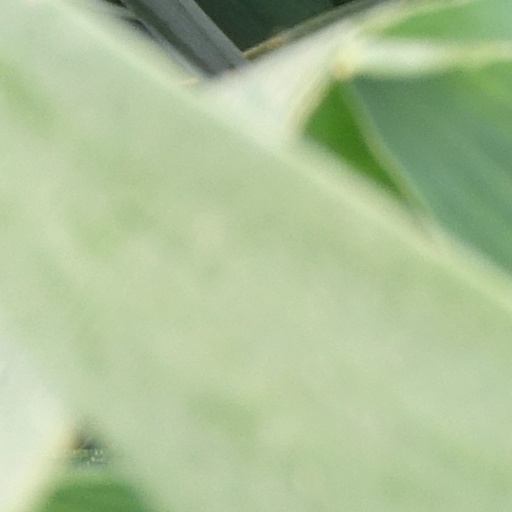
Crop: wheat